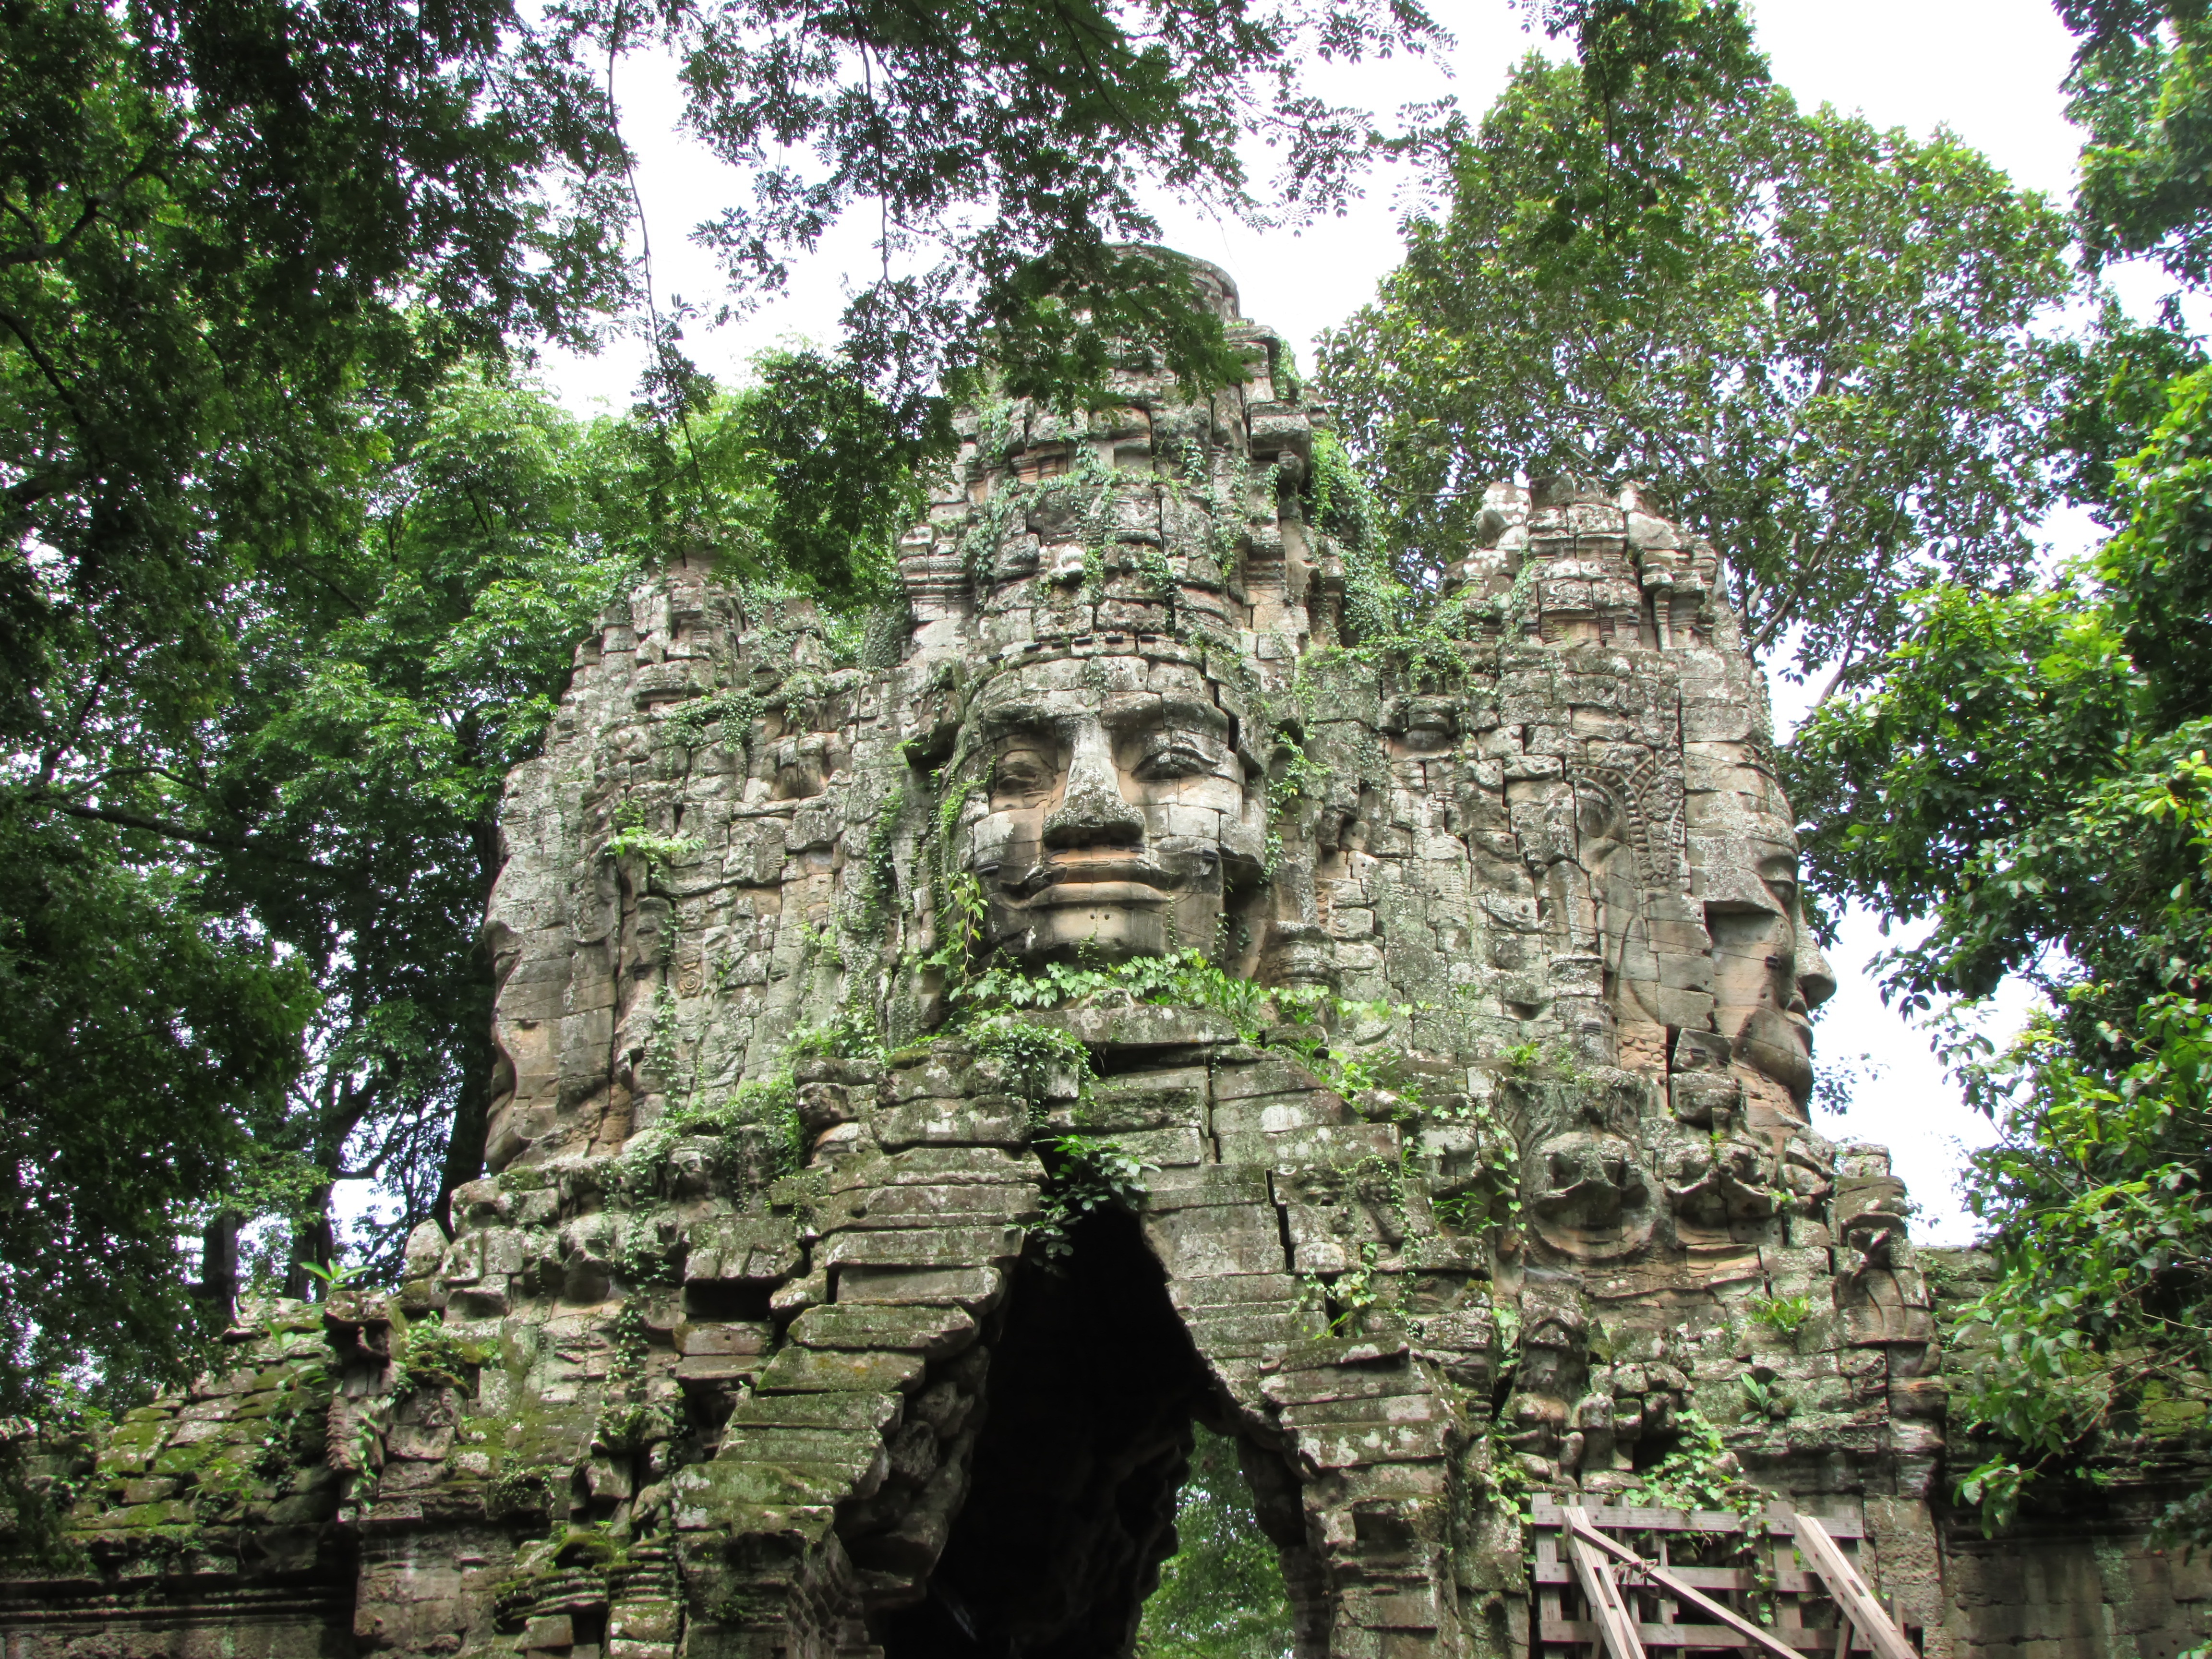
building, formation, jungle, asia, tourism, trip, place of worship, temple, ruins, shrine, angkor wat, wat, archaeological site, hindu temple, historic site, maya civilization